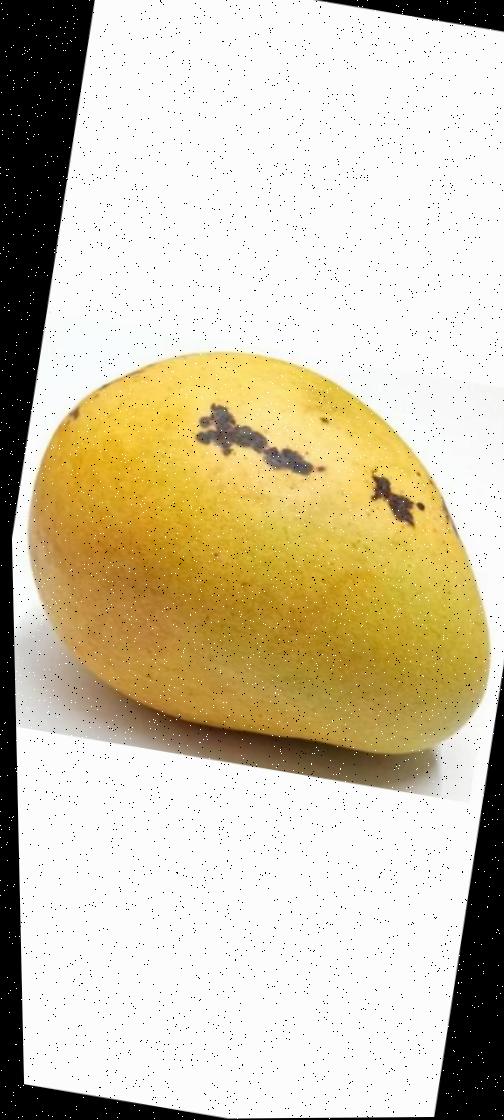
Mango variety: Bari-11